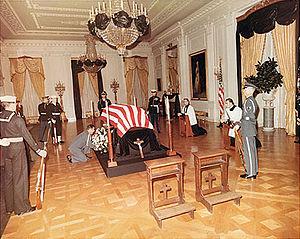
Un prie-Dieu est un meuble liturgique sur lequel on s’agenouille pour prier Dieu, invocation qui peut aussi bien être utilisée pour un usage privé que public dans une église, notamment lors du salut du Saint-Sacrement, de l'adoration eucharistique et de la consécration.